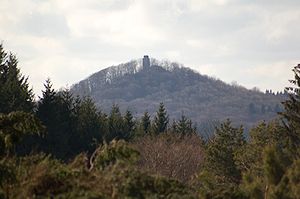
Hohe Acht
Hohe Acht set fra Raßberg.
Hohe Acht er det højeste bjerg i den tyske bjergkæde Eifel i Rheinland-Pfalz. Bjergets højde er 746,9 meter over havets overflade.